Question: Please indicate a possible affordance area of the catch_rugby_ball that can be used for catching
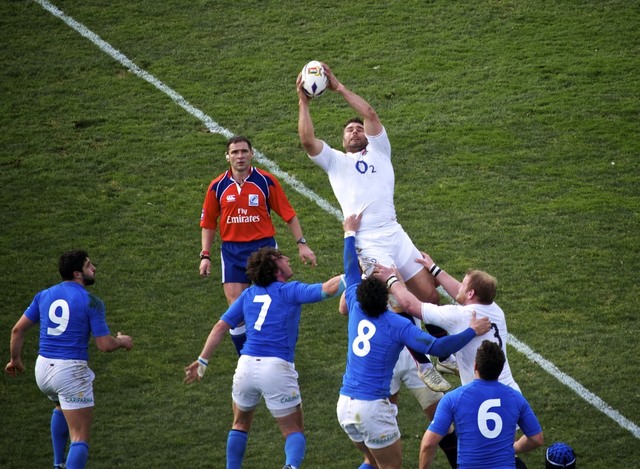
Answer: [300.5, 54.5, 331.5, 95.5]